San Marcos Outlet Malls

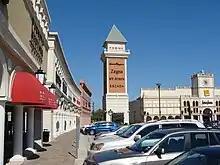
Premium Outlets in San Marcos

The San Marcos Outlet Malls are two distinct outlet malls, the Premium Outlets and the Tanger Factory Outlet Center, located off Interstate Highway 35 in San Marcos, Texas, United States. The outlet mall first opened in 1977. Combined, the two adjacent malls have more than 240 stores, and an excess of .